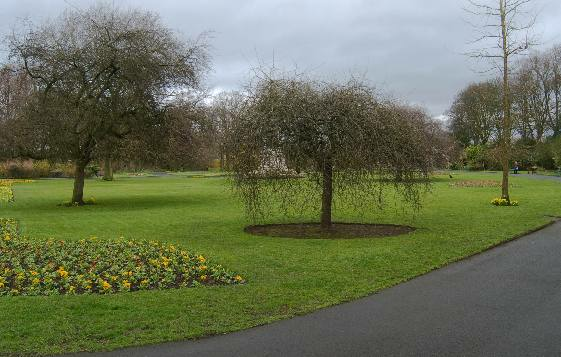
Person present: No